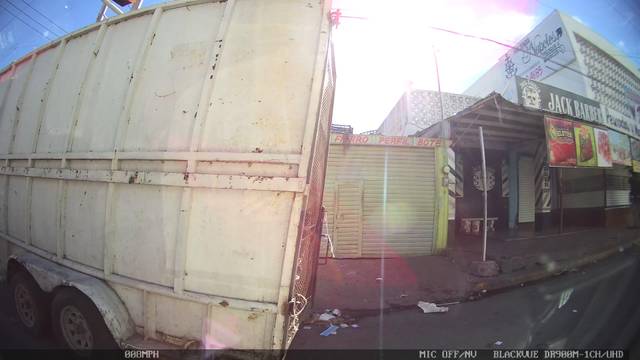
Region: Mexico
Coordinates: 25.659, -100.313